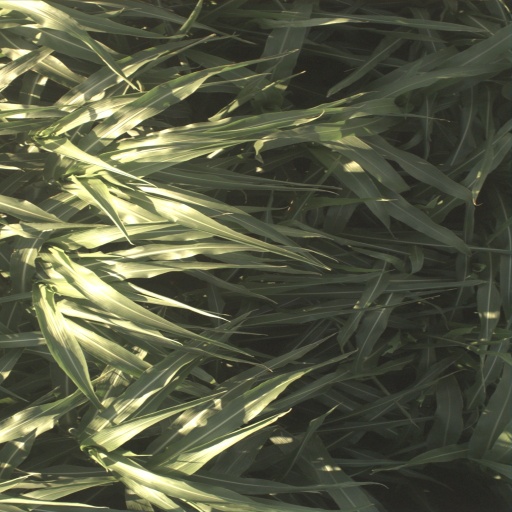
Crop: sorghum